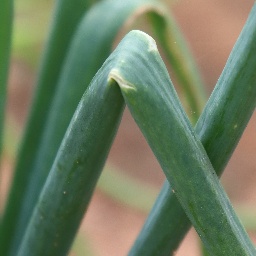
Label: Iris yellow virus